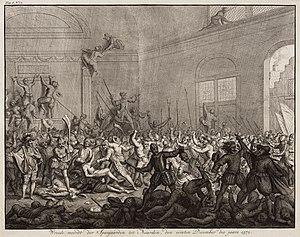
Le massacre de Naarden fut un épisode de massacres et de pillages qui eut lieu dans la ville néerlandaise de Naarden pendant la Guerre de Quatre-Vingts Ans Le massacre a été commis par des soldats espagnols sous le commandement de Fadrique Álvarez de Toledo contre les habitants de Naarden dans le cadre d'une expédition punitive contre les rebelles hollandais, connue plus tard sous le nom de Furie espagnole. La destruction de la ville a galvanisé les rebelles hollandais, les menant à poursuivre la guerre d'indépendance des Pays-Bas contre l'Espagne.